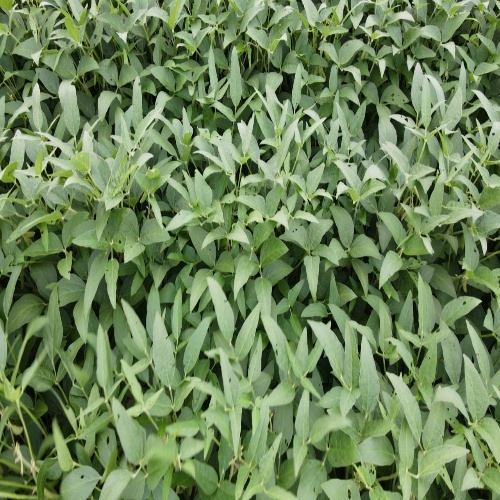
Label: Diabrotica_speciosa